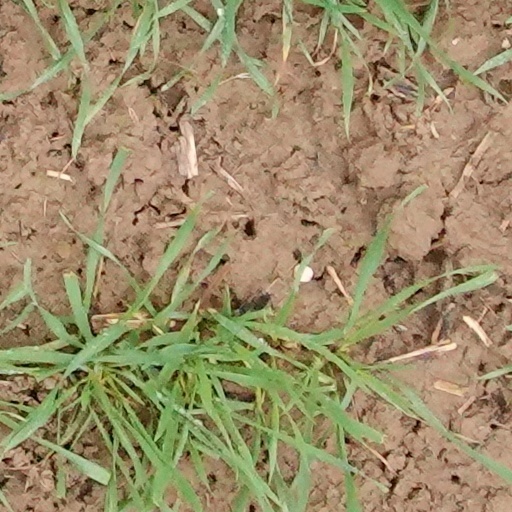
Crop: wheat